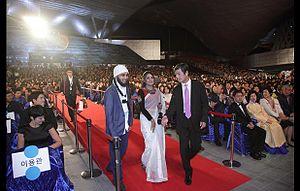
Nusrat Imrose Tisha, connue sous le nom de Tisha, est une actrice et mannequin bangladaise. Elle est l'un des visages les plus populaires de la télévision. Ses films Doob: No Bed of Roses, Television, Third Person Singular Number ont été acclamés par la critique dans le monde entier.